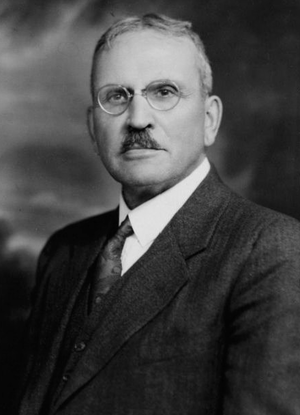
Joseph-Ferdinand Daniel, parlementaire
Montcalm est un ancien district provincial du Québec qui a existé de la confédération jusque dans les années 1970.
Joseph-Ferdinand Daniel est un homme politique québécois. Il a été le député de la circonscription de Montcalm pour le Parti libéral de 1917 à 1929 et conseiller législatif dans De Lanaudière de 1929 à 1940.